Postage stamps and postal history of Natal

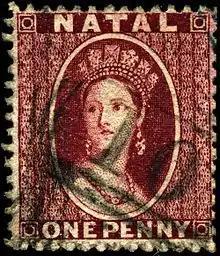
An 1863 stamp of Natal

This is a survey of the postage stamps and postal history of Natal. Natal was proclaimed a British colony on 4 May 1843 after the British had annexed the Boer Republic of Natalia.